Big Daddy (1999 film)

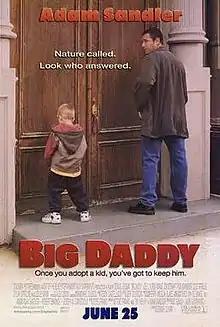
Theatrical release poster

Big Daddy is a 1999 American comedy-drama film directed by Dennis Dugan, written by Steve Franks, Tim Herlihy, and Adam Sandler from a story conceived by Franks, and produced by Sid Ganis and Jack Giarraputo. The film stars Sandler, Joey Lauren Adams, Jon Stewart, Rob Schneider, Dylan Sprouse, Cole Sprouse, and Leslie Mann, with Allen Covert and Josh Mostel in supporting roles. The plot follows a 32-year-old man who gets dumped by his girlfriend for not accepting responsibility and then tries to be responsible by adopting a five-year-old boy who appears on his doorstep.